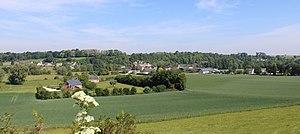
Panorama de Flavigny-le-Grand depuis l'église
Flavigny-le-Grand-et-Beaurain est une commune française située dans le département de l'Aisne, en région Hauts-de-France.